Matt Jarvis

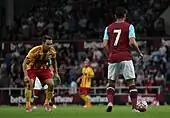
Jarvis (right) playing for West Ham United in 2015

On 24 August 2012, Jarvis signed a five-year contract, with the option for an additional year, for a transfer fee which was a club record but was officially undisclosed. Jarvis made his debut for West Ham on 25 August in a 3–0 away defeat to Swansea City. He scored his first goal for the club on 1 October, opening the scoring in a 2–1 win away to Queens Park Rangers at Loftus Road.